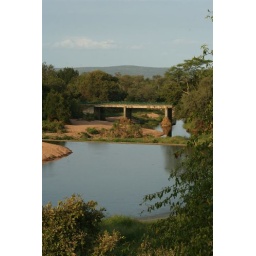
No crocodiles in sight, but I really like this little bridge of the Crocodile river in Southern Kruger.